Common side-blotched lizard

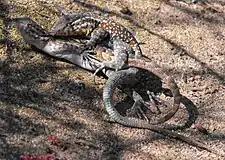
Image of common side-blotched lizards mating. The male lizard is on the right, and the female lizard is on the left.

The common side-blotched lizard is a species of small iguanid lizard. Males can grow up to 60mm (2.4 inches) from snout to vent, while females are typically a little smaller. The degree of pigmentation varies with sex and population. Some males can have blue flecks spread over their backs and tails, and their sides may be yellow or orange, while others may be unpatterned. Females may have stripes along their backs/sides, or again may be relatively drab. Both sexes have a prominent blotch on their sides, just behind their front limbs. Coloration is especially important in common side-blotched lizards, as it is closely related to the mating behavior of both males and females.